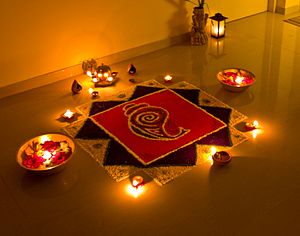
Divali
Fejring af divali
Divali, også kendt som deepavali, er en stor hinduistisk lysfest. Festen afholdes til minde om guden Ramas besejring af dæmonen Ravanan efter at Ramas havde været i eksil i 14 år Ramayana.